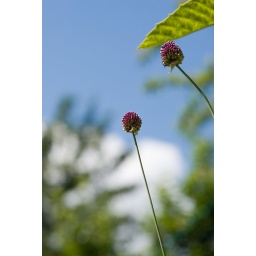
Two flower heads against the sky